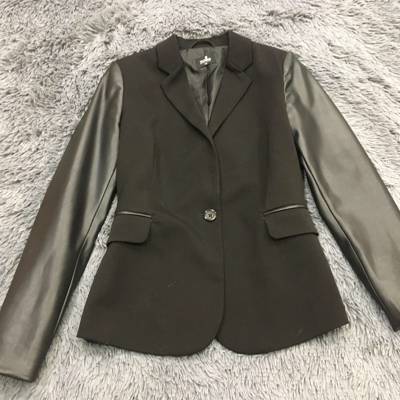
Waste category: clothes